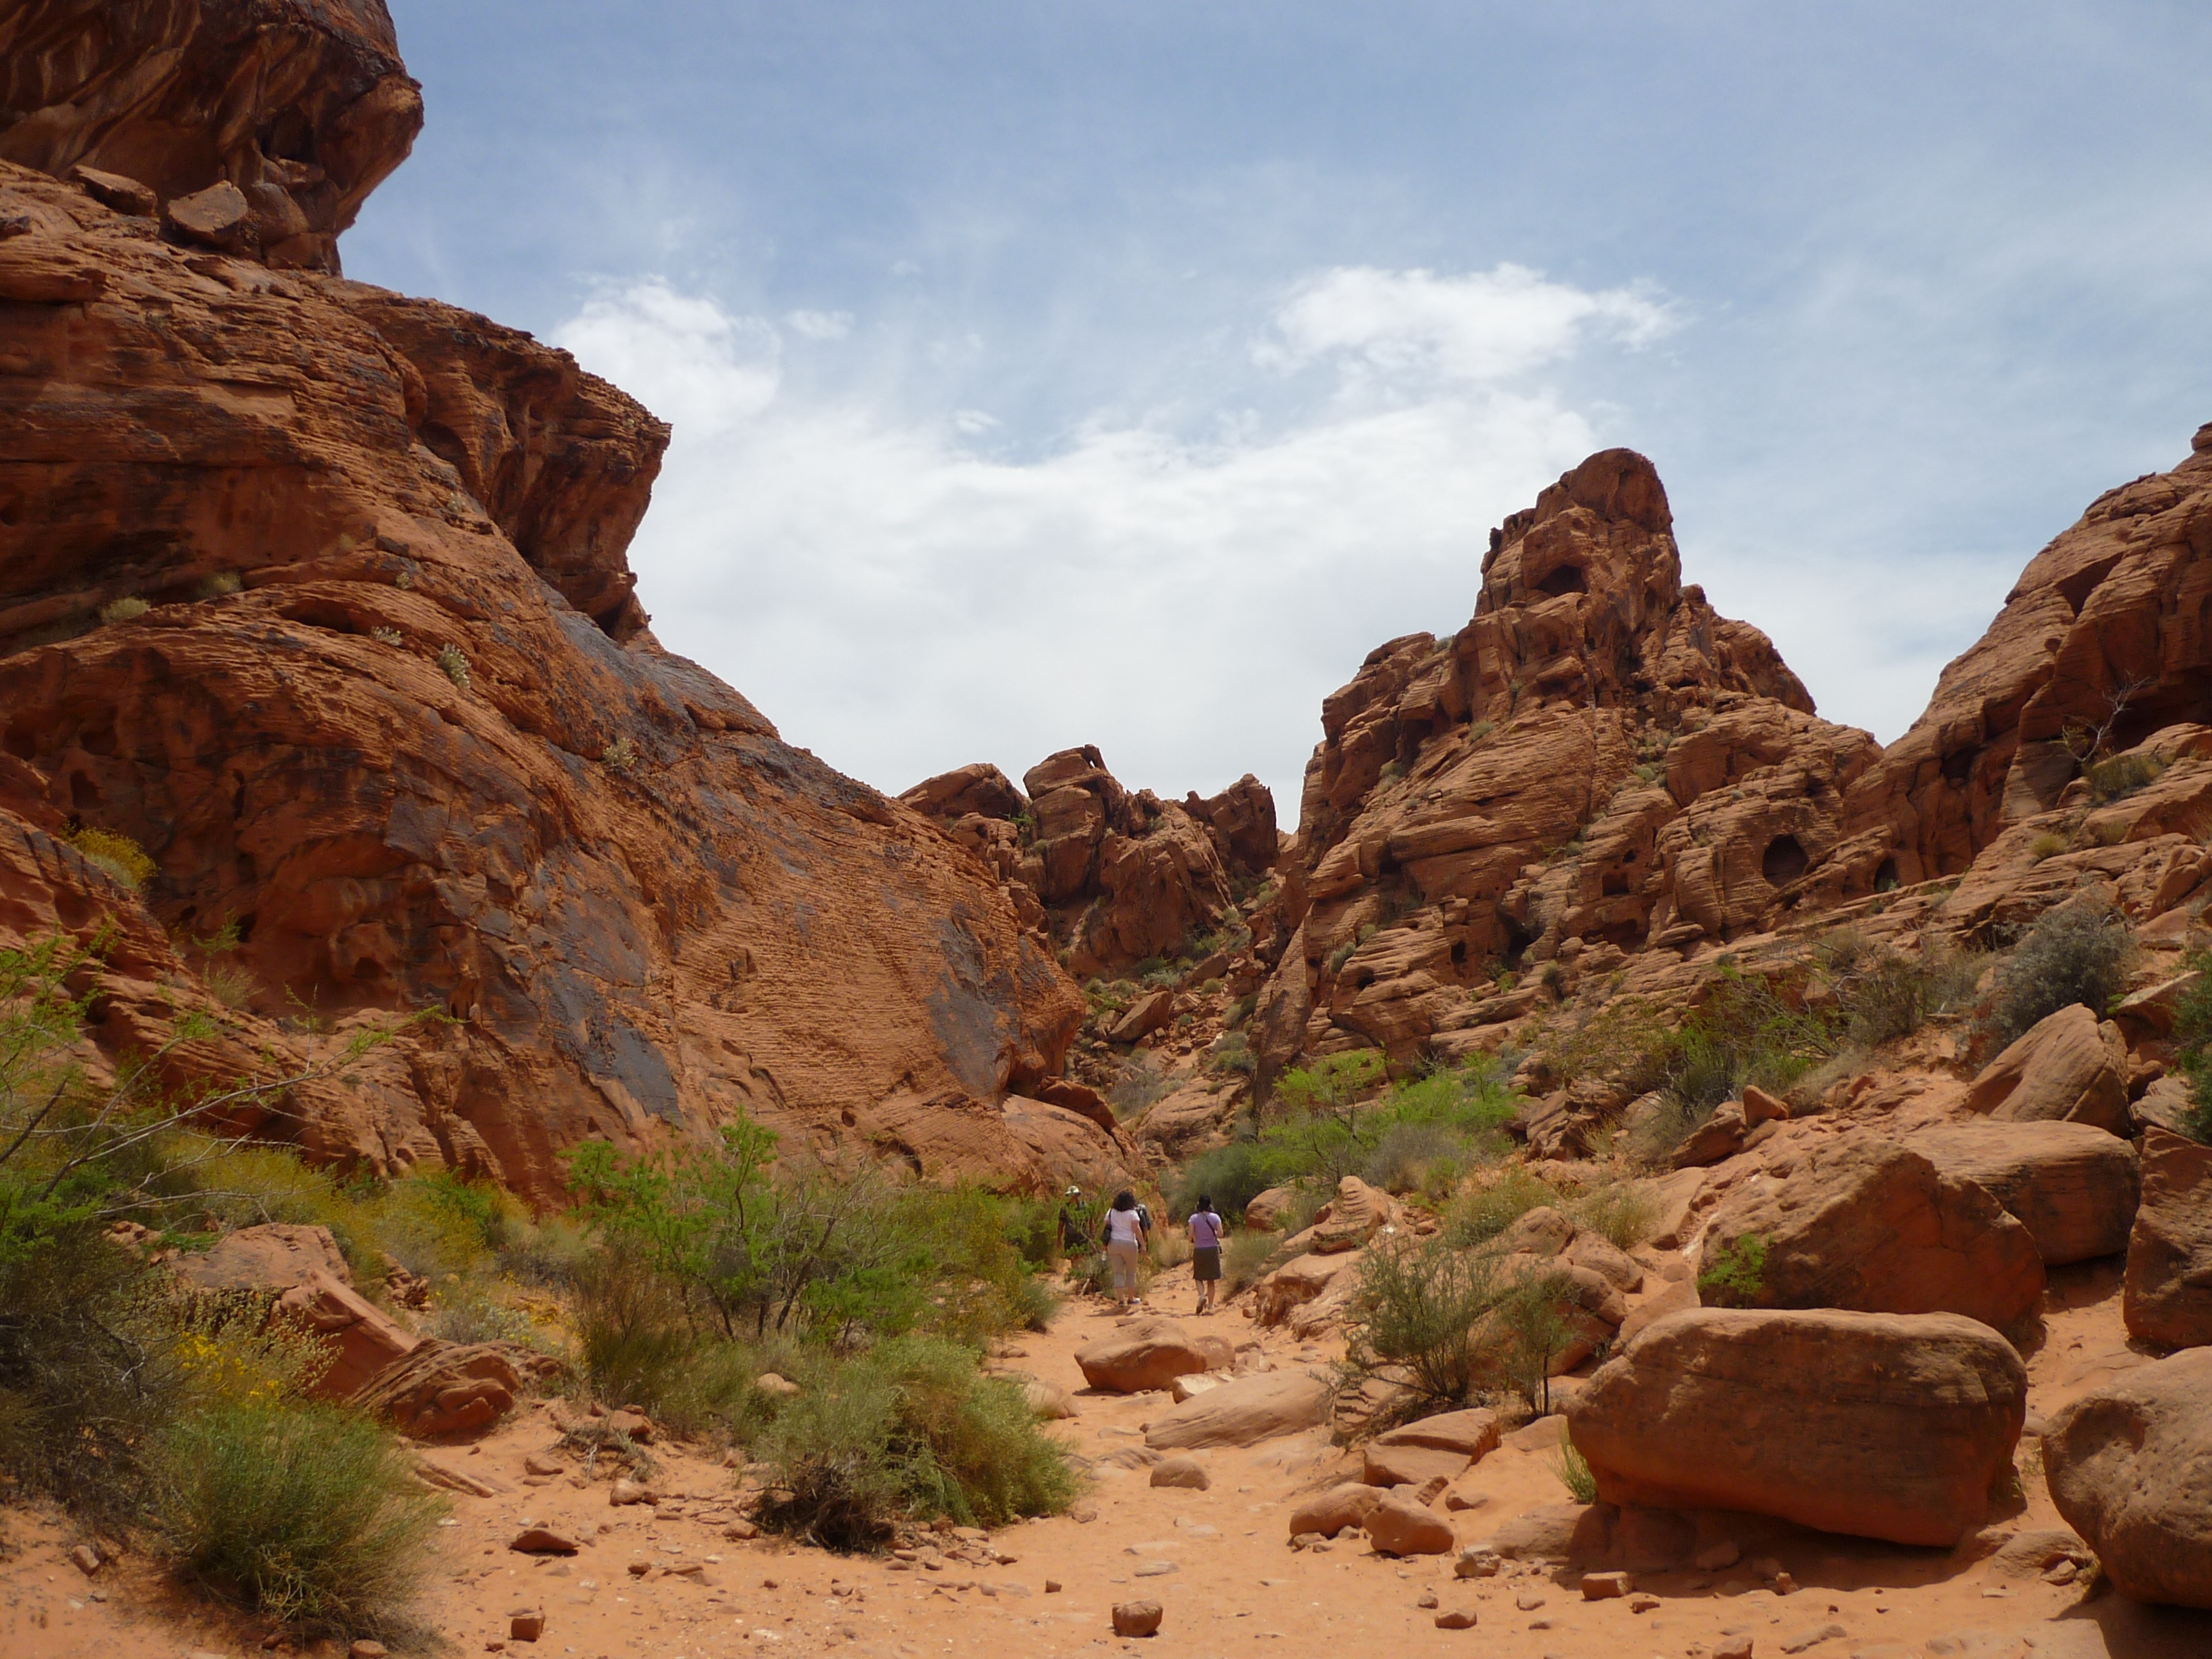
landscape, nature, rock, wilderness, mountain, desert, valley, formation, cliff, arch, usa, canyon, terrain, national park, geology, badlands, plateau, wadi, landform, natural environment, geographical feature, aeolian landform, mountainous landforms